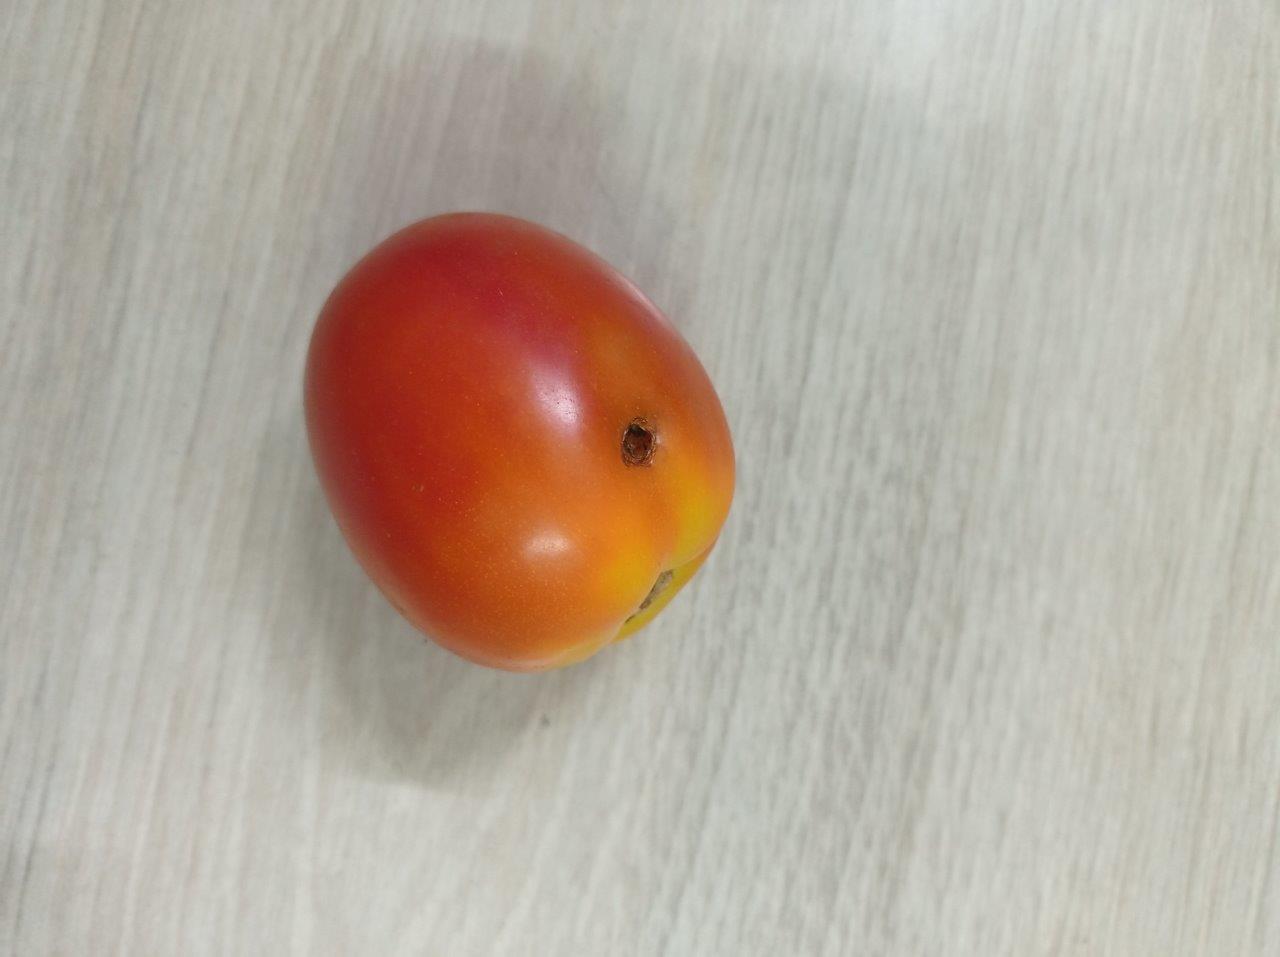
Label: Rotten